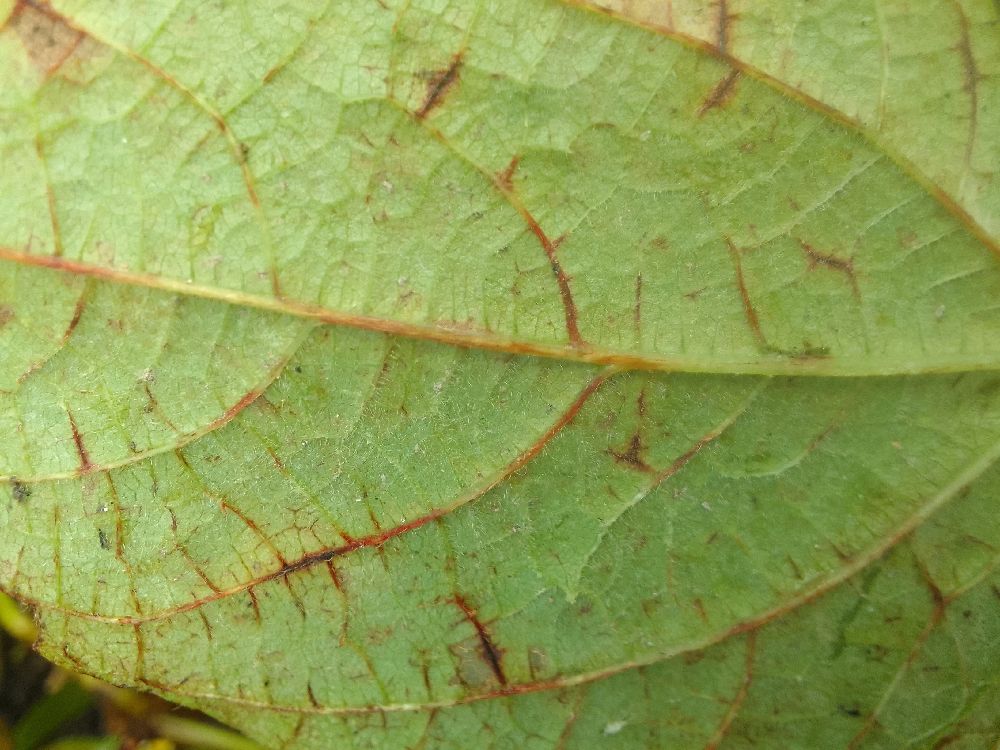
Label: anthracnose